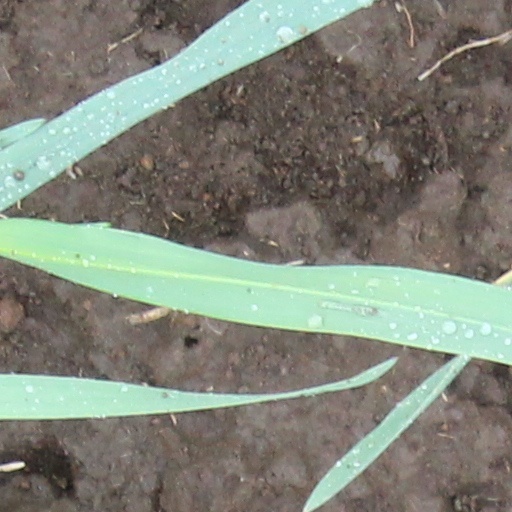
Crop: wheat